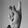
ASL letter: K